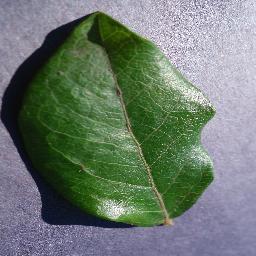
Label: Blueberry___healthy